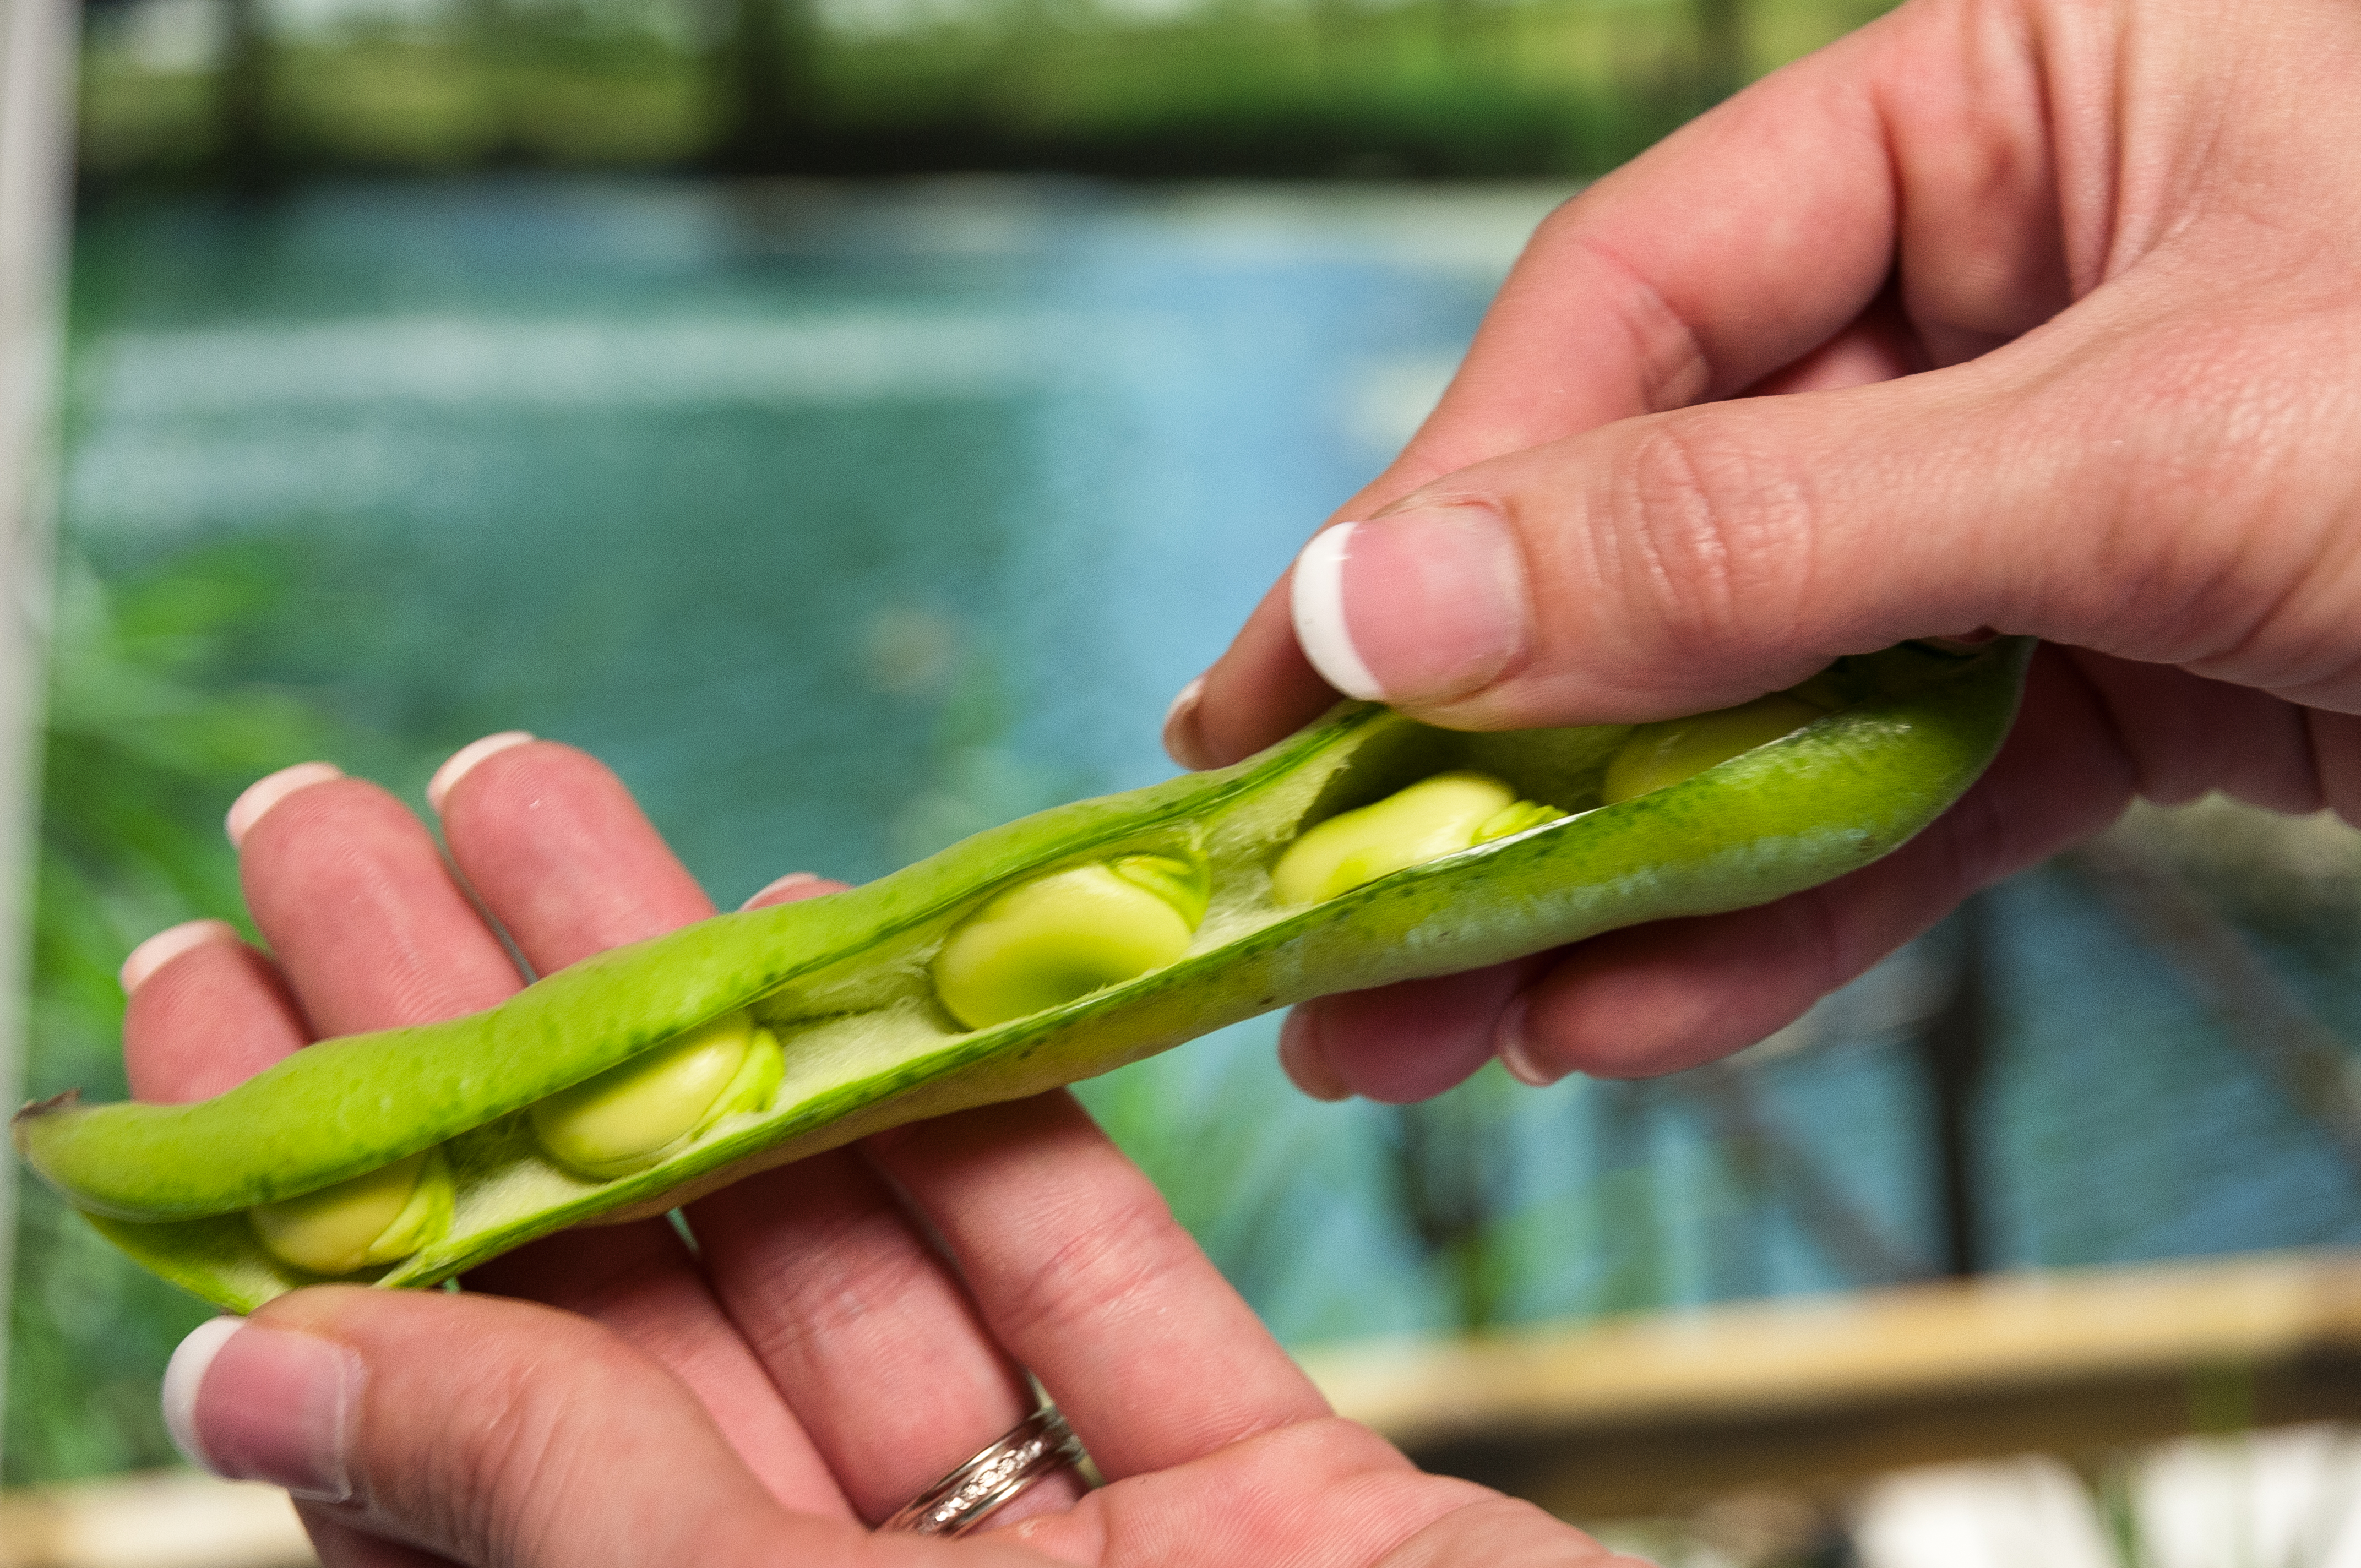
agriculture, beans, hands, close up, vegetable, local food, broad bean, edamame, finger, commodity, ingredient